Clytie Hine

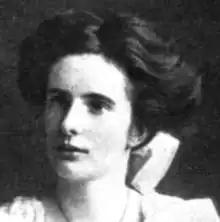

Clytie May Hine, (later Mundy) (8 May 188727 June 1983) was an Australian-born operatic soprano who became a renowned voice teacher in New York.